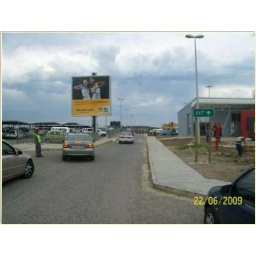
East London Airport near terminal building on exit road